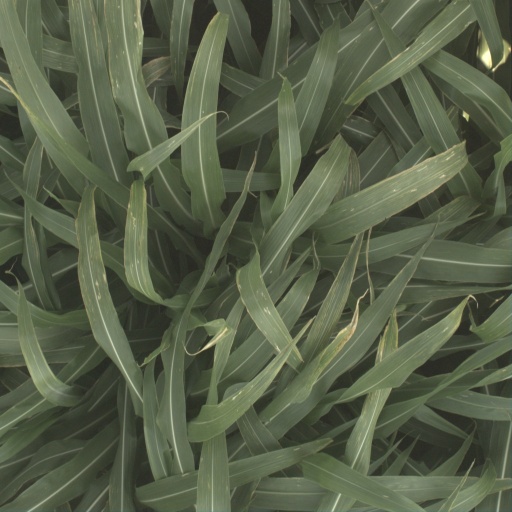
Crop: sorghum